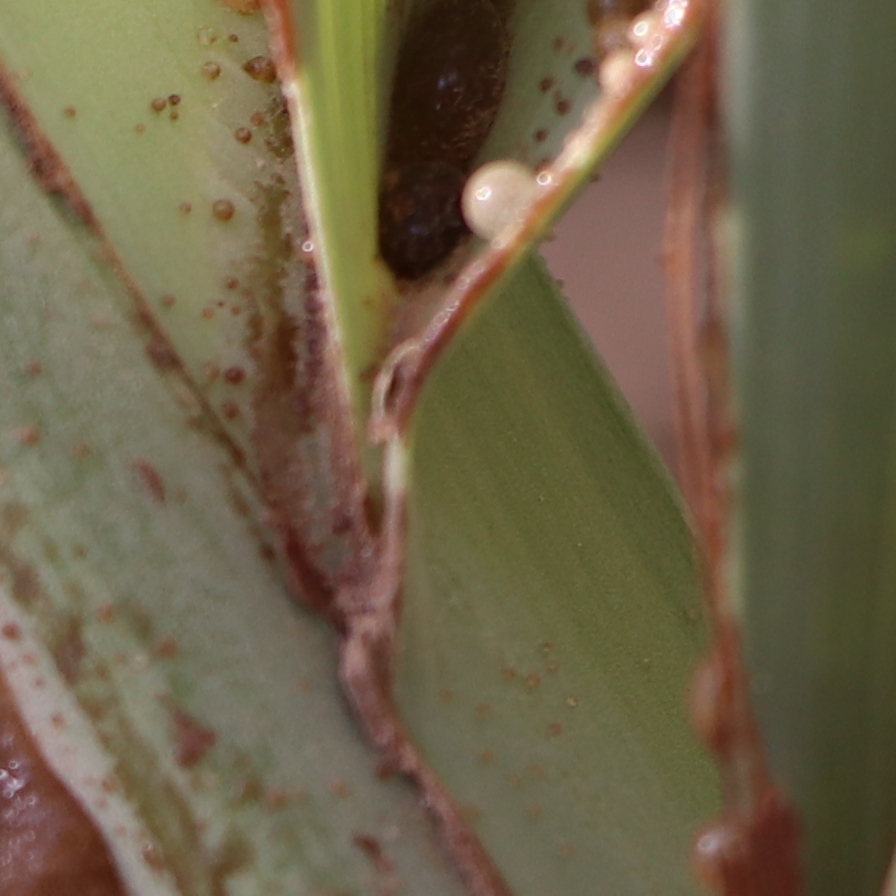
Label: Dubas